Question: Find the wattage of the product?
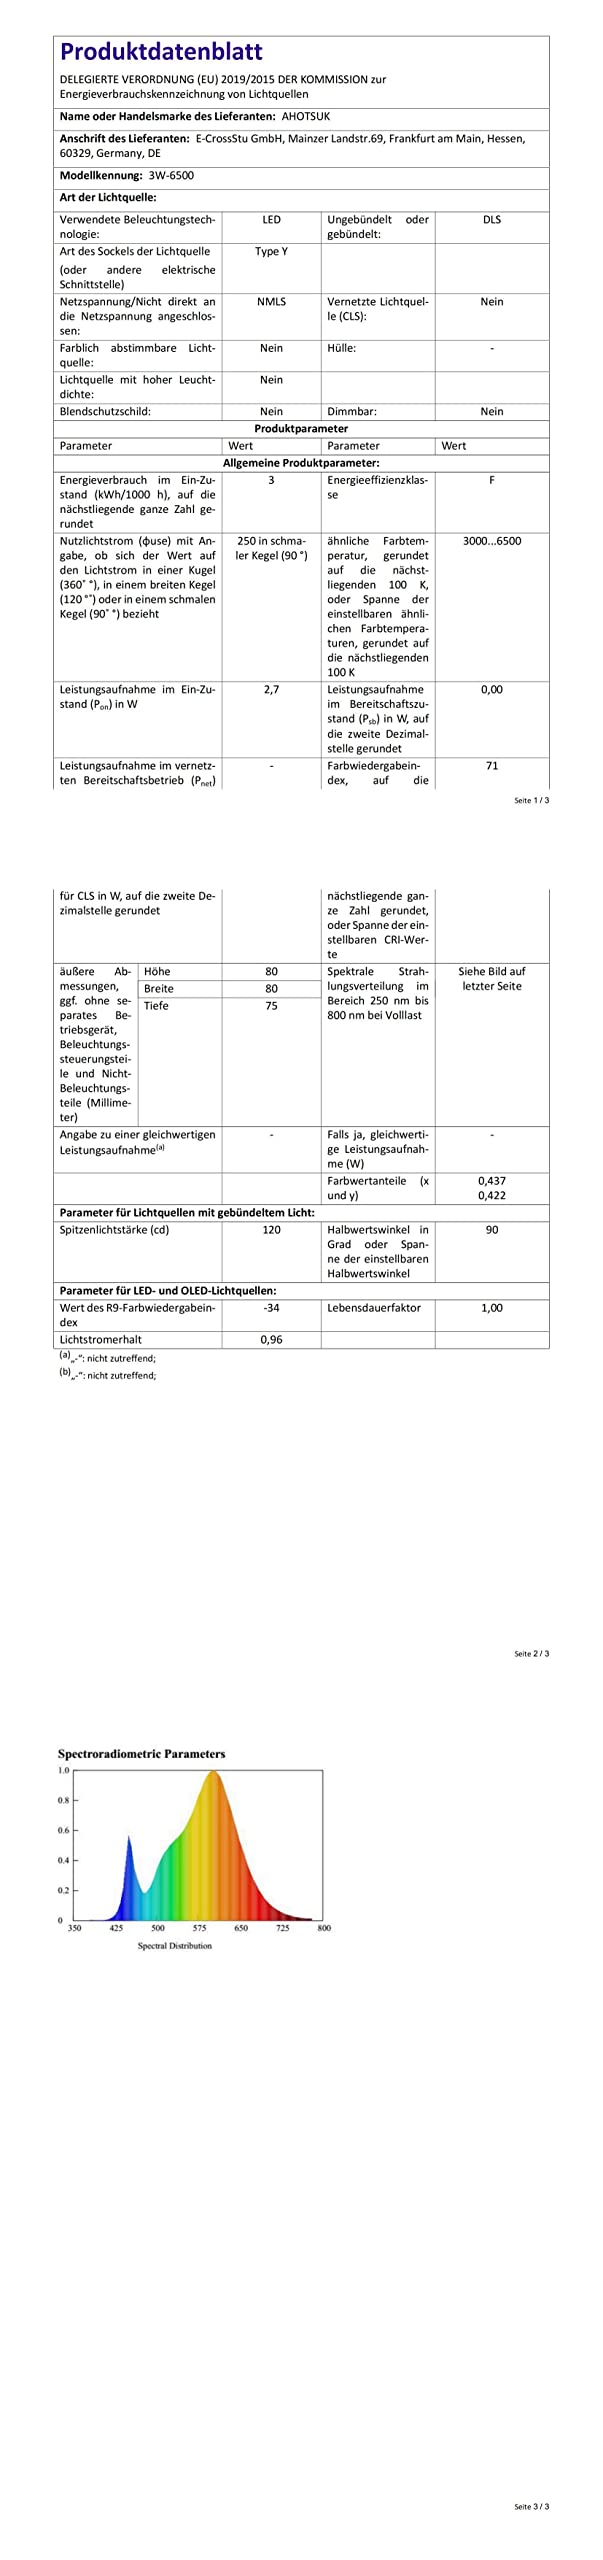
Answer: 3.0 watt